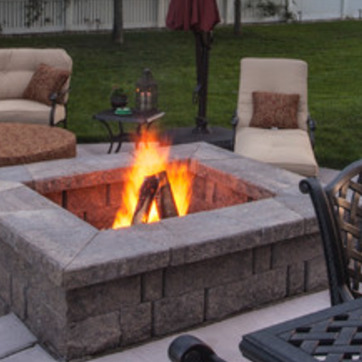
Material: other